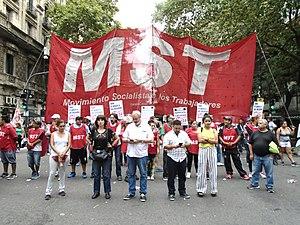
Le Mouvement Socialiste des Travailleurs est un parti politique trotskyste d'Argentine, qui se revendique héritier du courant politique fondé par Nahuel Moreno en 1943.